GroenLinks

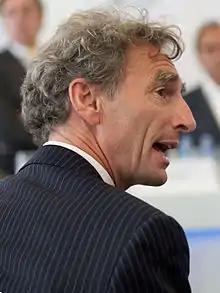
Senate group leader Paul Rosenmöller

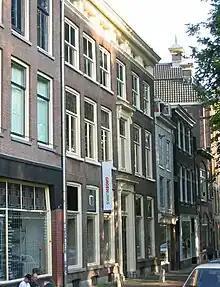
Former party Bureau of GroenLinks in Utrecht

According to a survey done in 2006 more women vote for GroenLinks than men by a margin of 20%. The party also disproportionately appeals to gay voters. The party also polls well among migrant voters, especially those from Turkey and Morocco, where its support is twice as high as in the general population.